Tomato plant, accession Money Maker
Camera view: horizontal (90 deg, fisheye); turntable rotation: 150 degrees
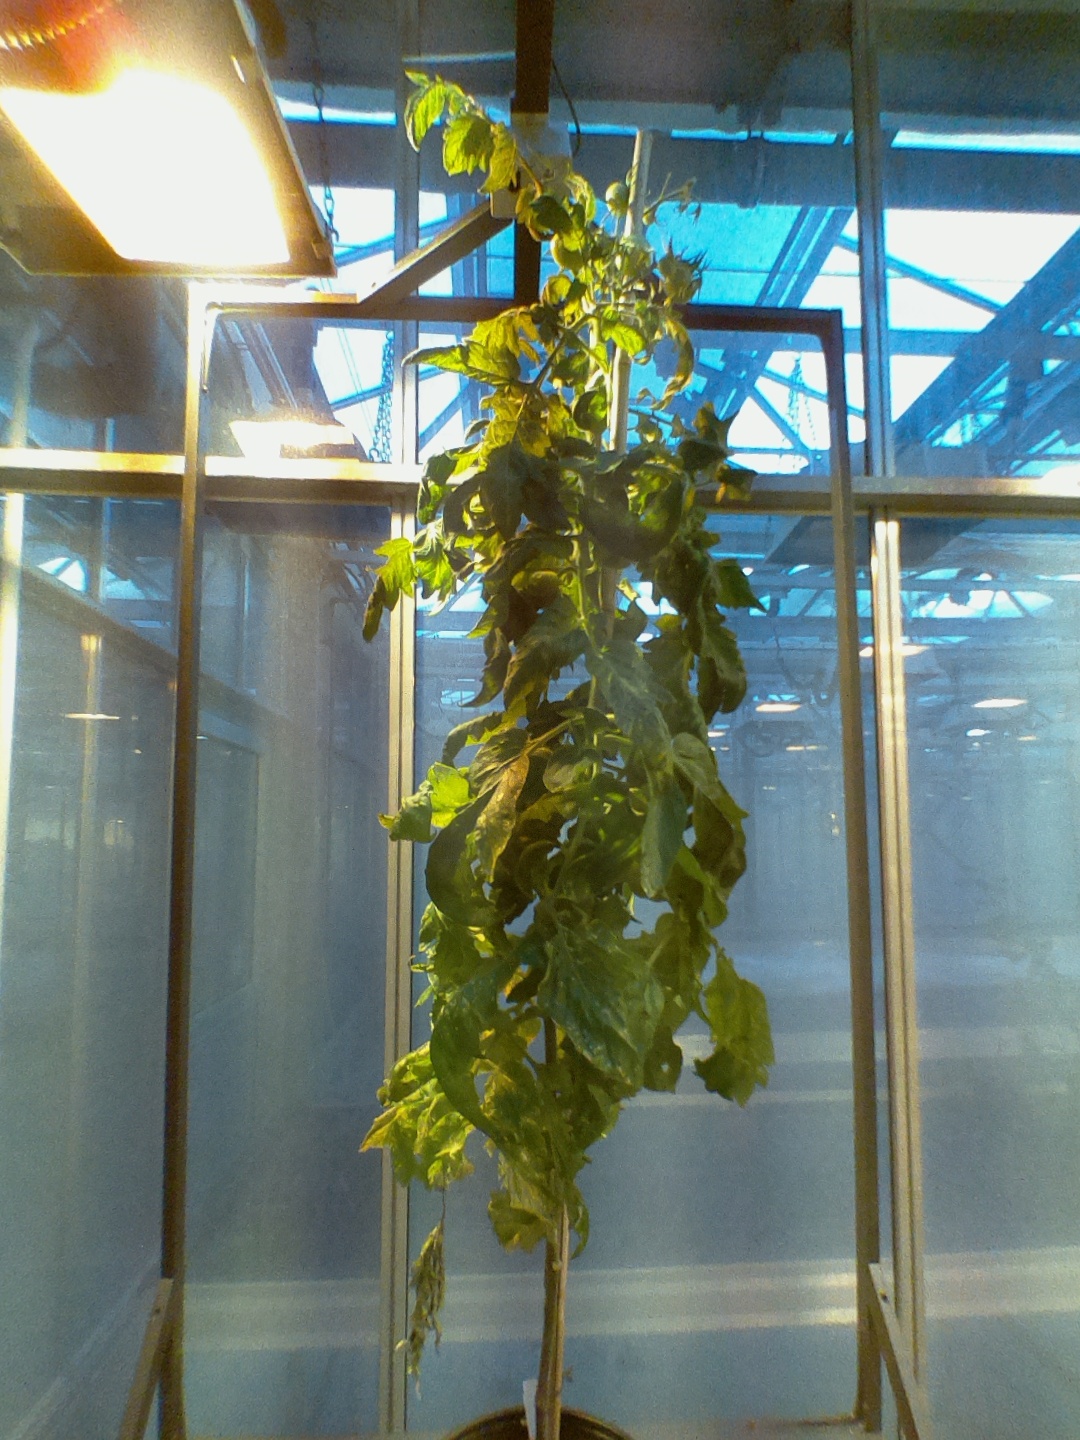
BBCH growth stage 75: 50%-60% of final fruit size